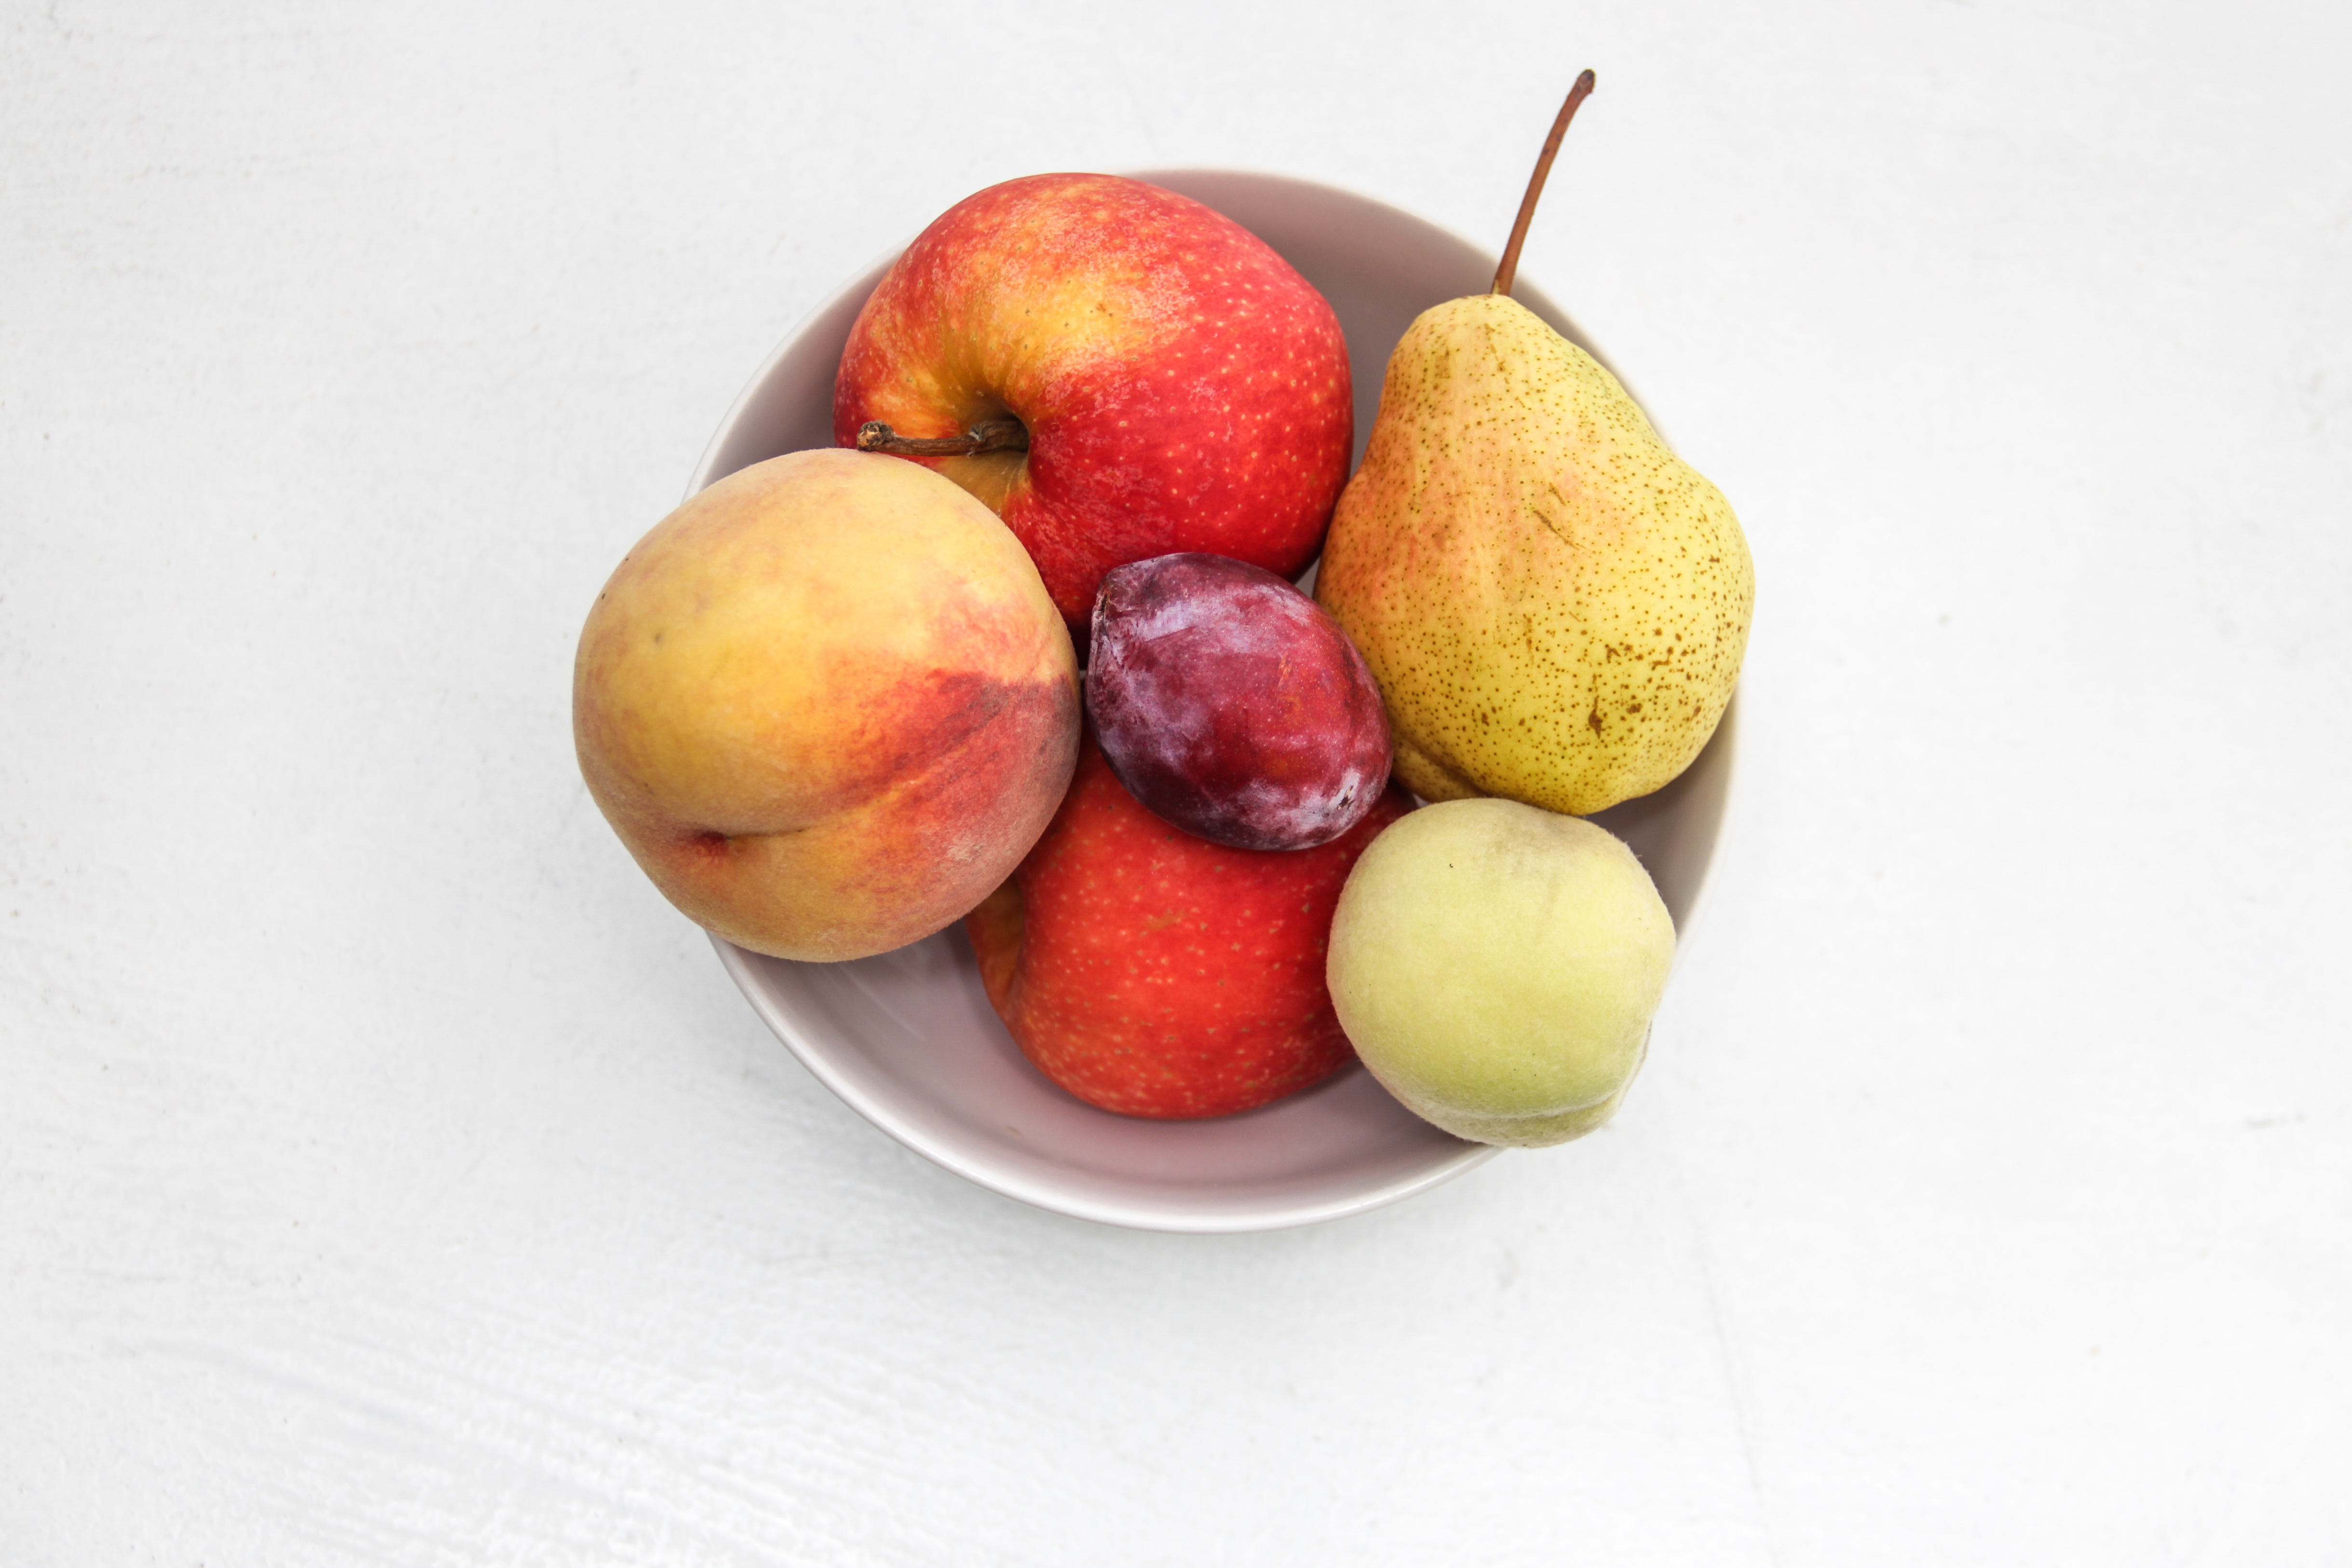
fruit, food, European plum, natural foods, apple, plant, superfood, tree, produce, accessory fruit, drupe, nectarine